The City of Silent Men

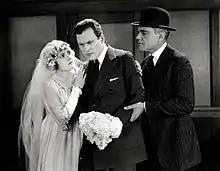
left to right: Lois Wilson, Thomas Meighan, George MacQuarrie

The City of Silent Men is a lost 1921 American silent drama film produced by Famous Players–Lasky and distributed by Paramount Pictures. It was directed by Tom Forman and starred Thomas Meighan and Lois Wilson.